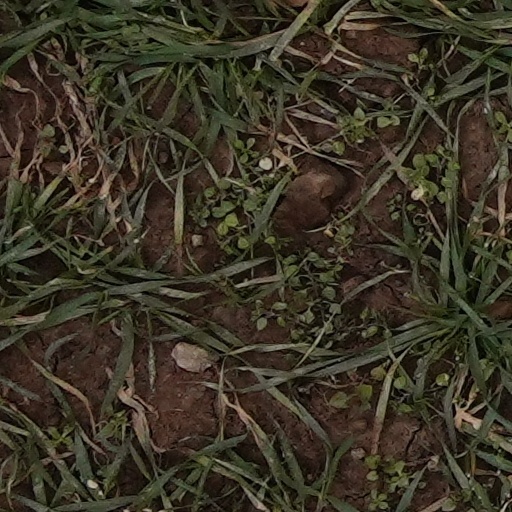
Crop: wheat